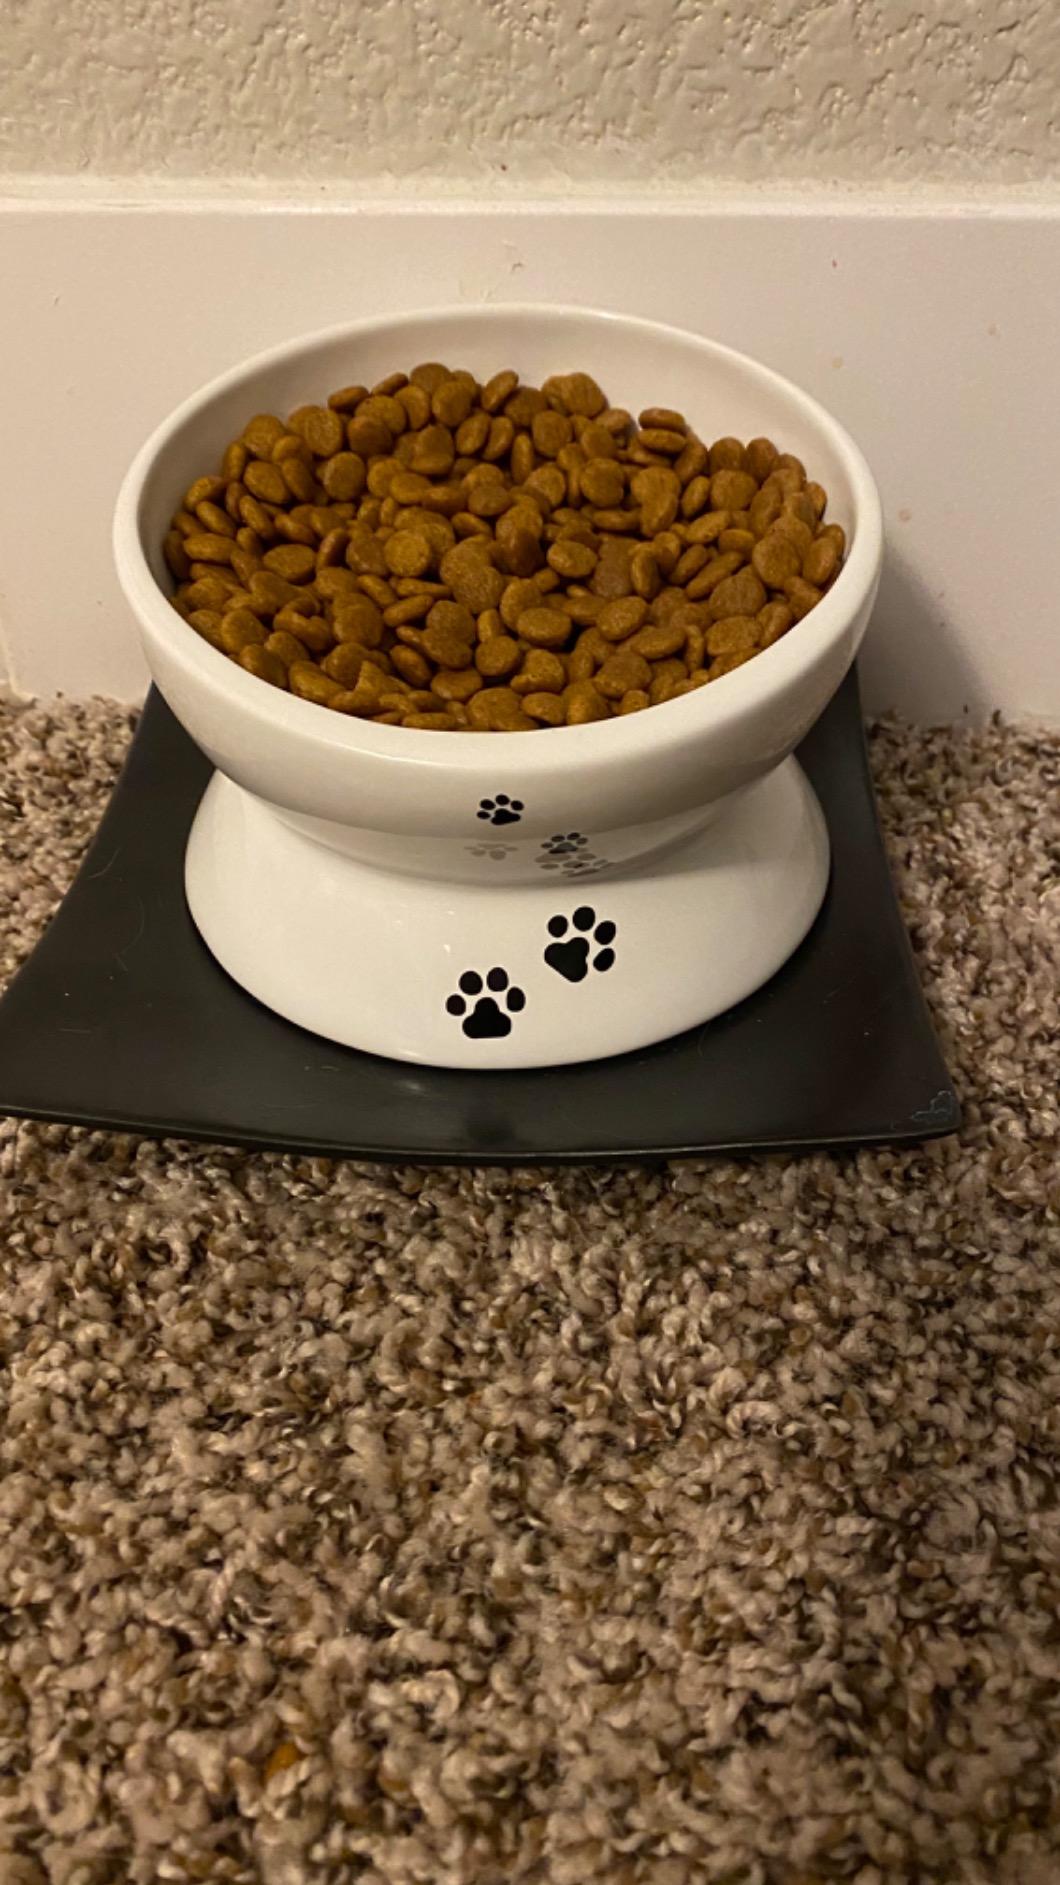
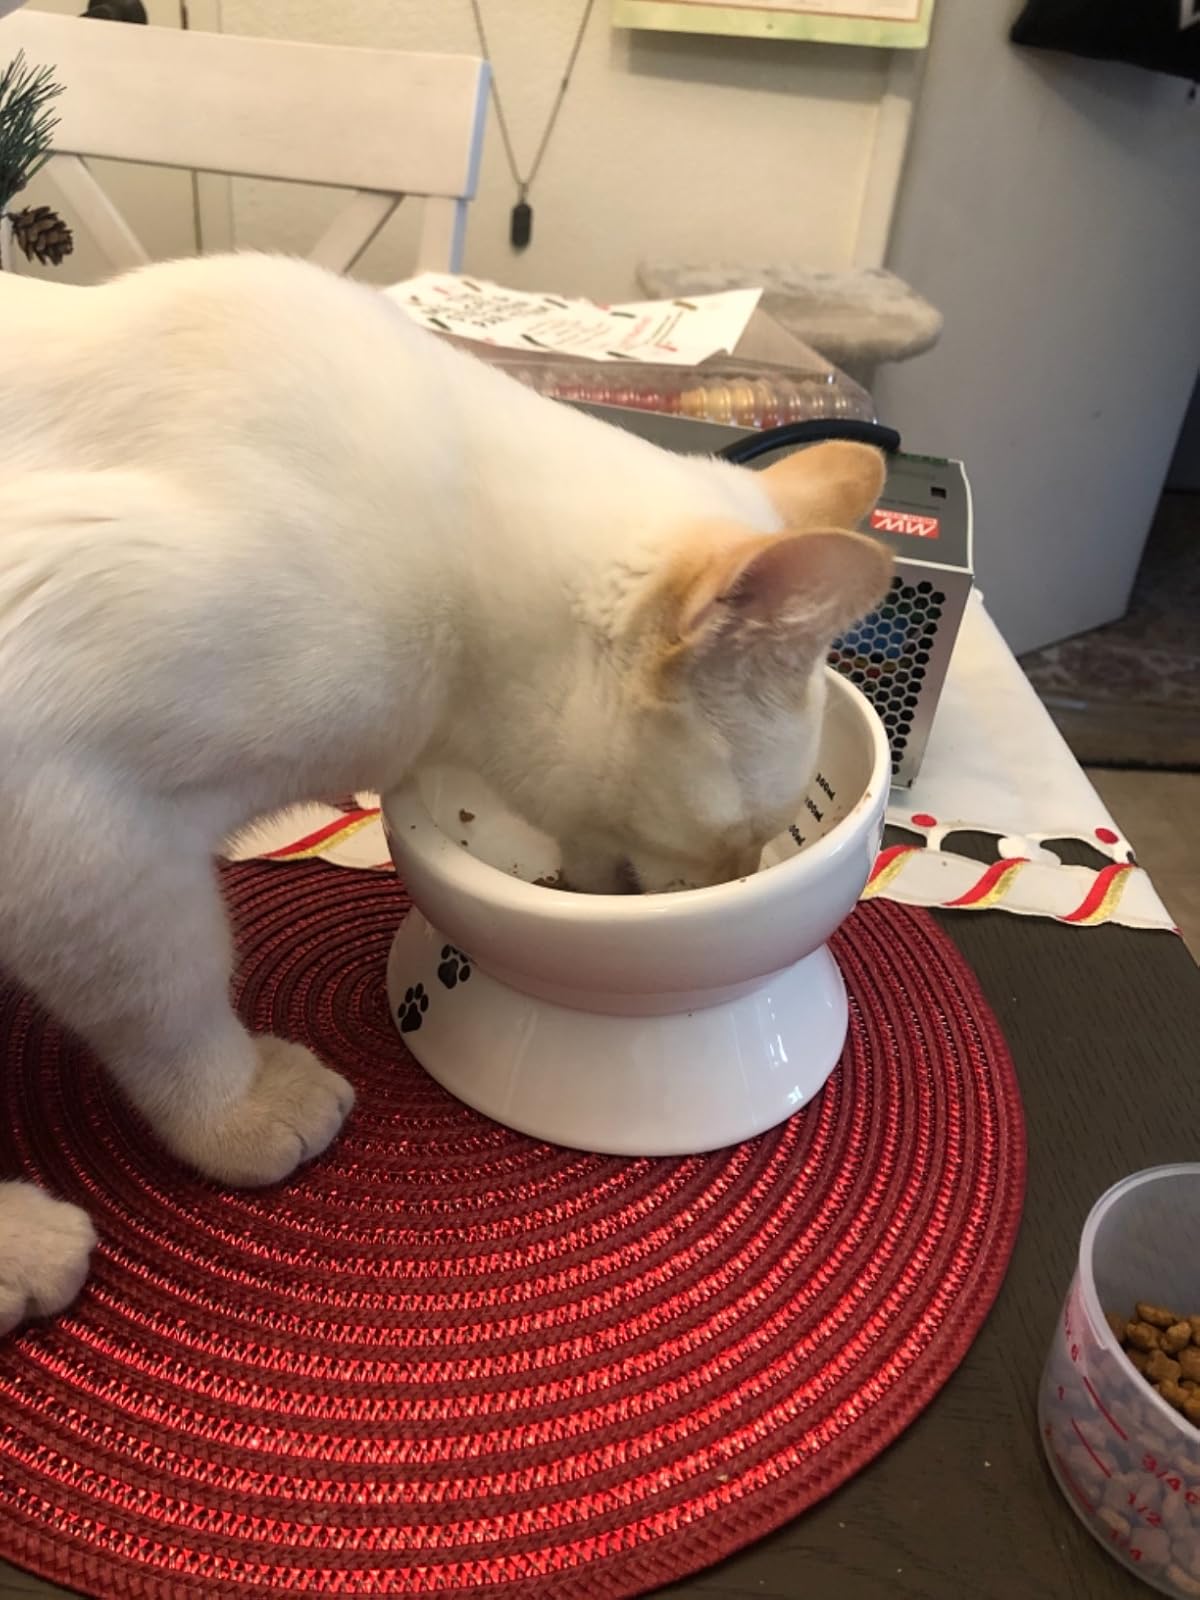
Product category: items_bowl
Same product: yes